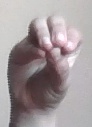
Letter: ha